Curry

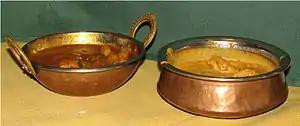
Traditional "karahi" (left) and" handi "(right) serving dishes

Curry is very popular in the United Kingdom, with a curry house in nearly every town. Such is its popularity that it has frequently been called its "adopted national dish". It was estimated that in 2016 there were 12,000 curry houses, employing 100,000 people and with annual combined sales of approximately £4.2 billion. The food offered is cooked to British taste, but with increasing demand for authentic Indian styles. In 2001, chicken tikka masala was described by the British foreign secretary Robin Cook as "a true British national dish, not only because it is the most popular, but because it is a perfect illustration of the way Britain absorbs and adapts external influences." Its origin is not certain, but many sources attribute it to British Asians; some cite Glasgow as the city of origin. It may derive from butter chicken, popular in the north of India.